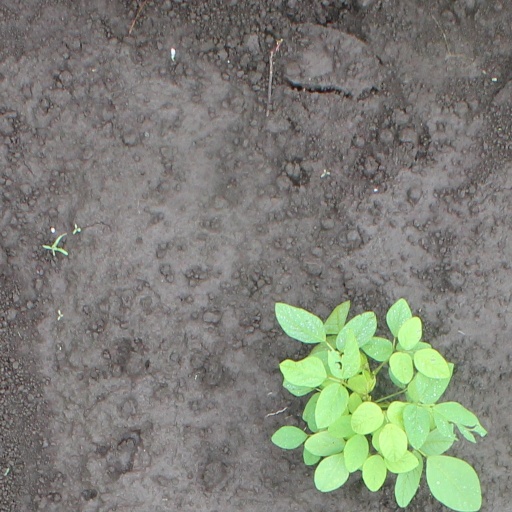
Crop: soybean